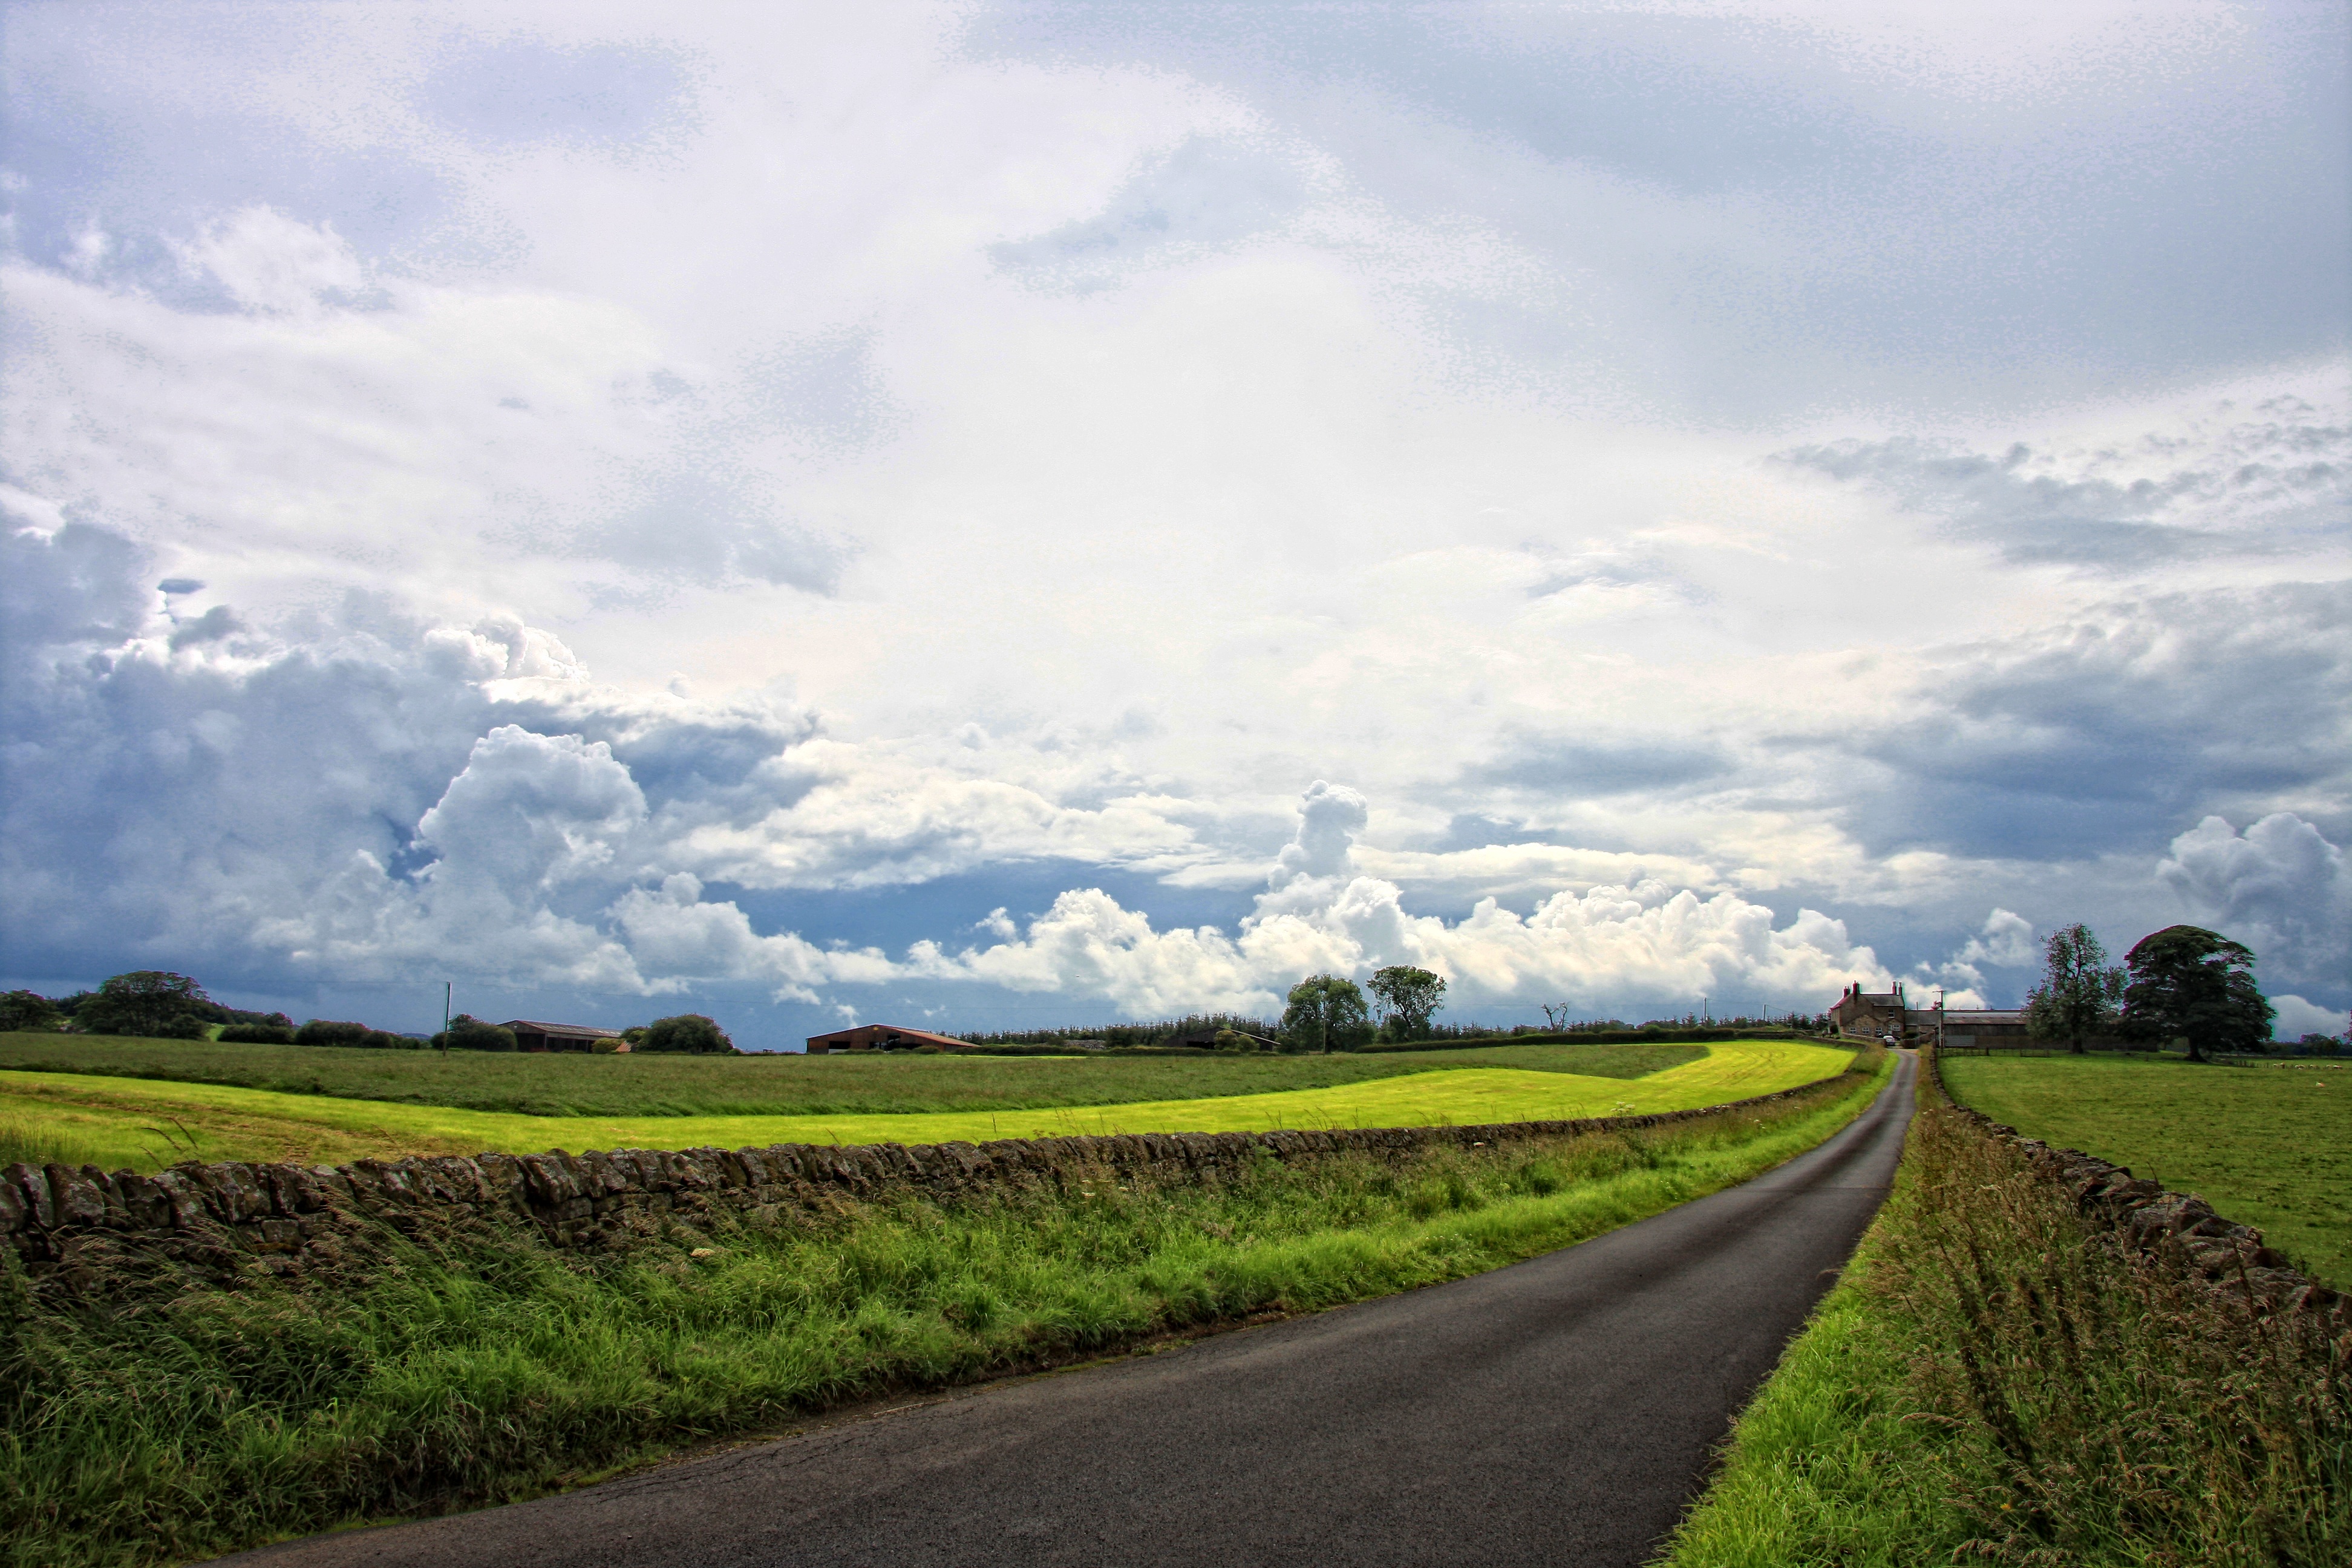
landscape, nature, grass, outdoor, horizon, mountain, cloud, sky, road, field, meadow, prairie, countryside, morning, hill, highway, valley, mountain range, country, country road, summer, dirt road, rural, soil, agriculture, plain, road trip, sunny, clouds, grassland, infrastructure, plateau, rural area, meteorological phenomenon, mountainous landforms